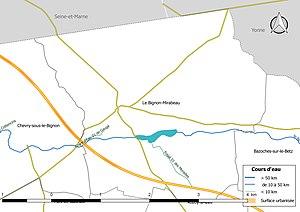
Carte du réseau hydrographique de la commune de fr:Le Bignon-Mirabeau (France).
Le Bignon-Mirabeau est une commune française, située dans le département du Loiret en région Centre-Val de Loire.